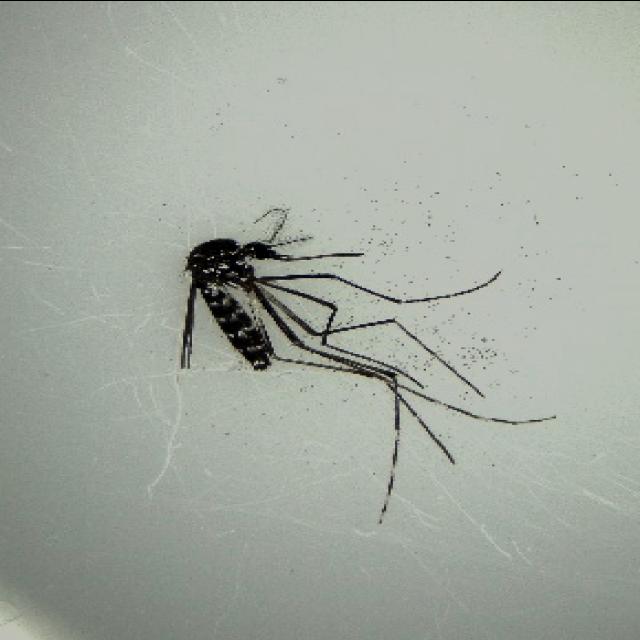
Species: aedes_albopictus